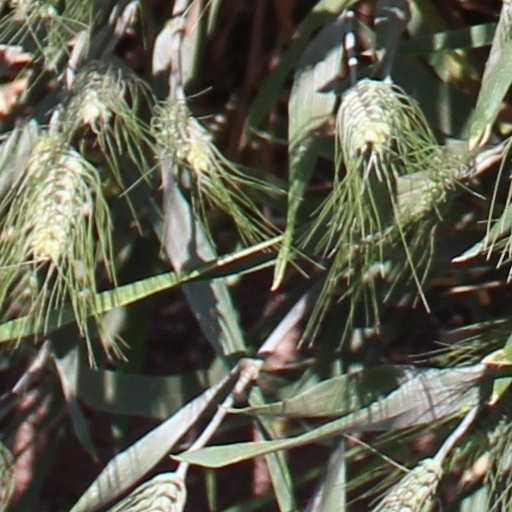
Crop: wheat